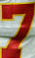
Number: 7